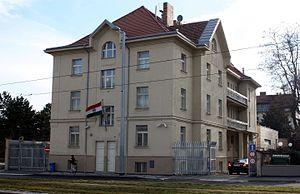
l'Ambassade de l'Inde à Prague - Letná, Tchéquie.